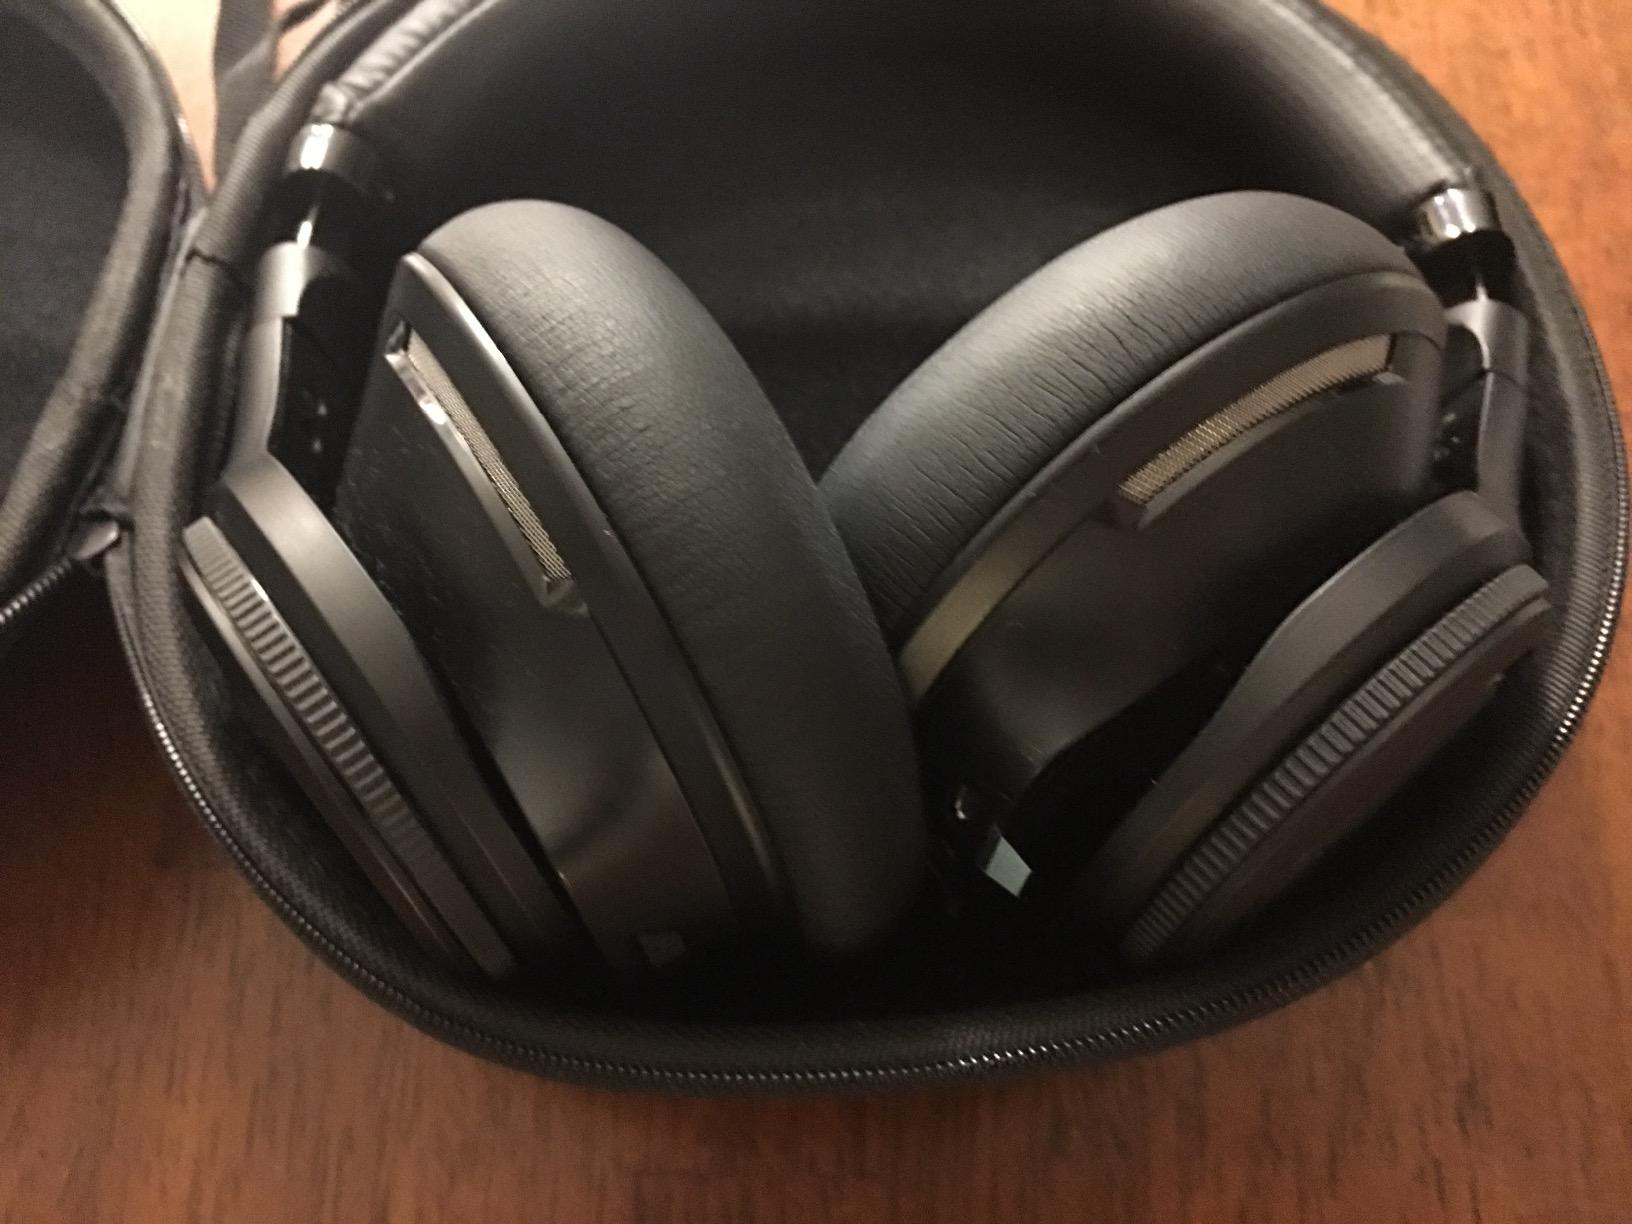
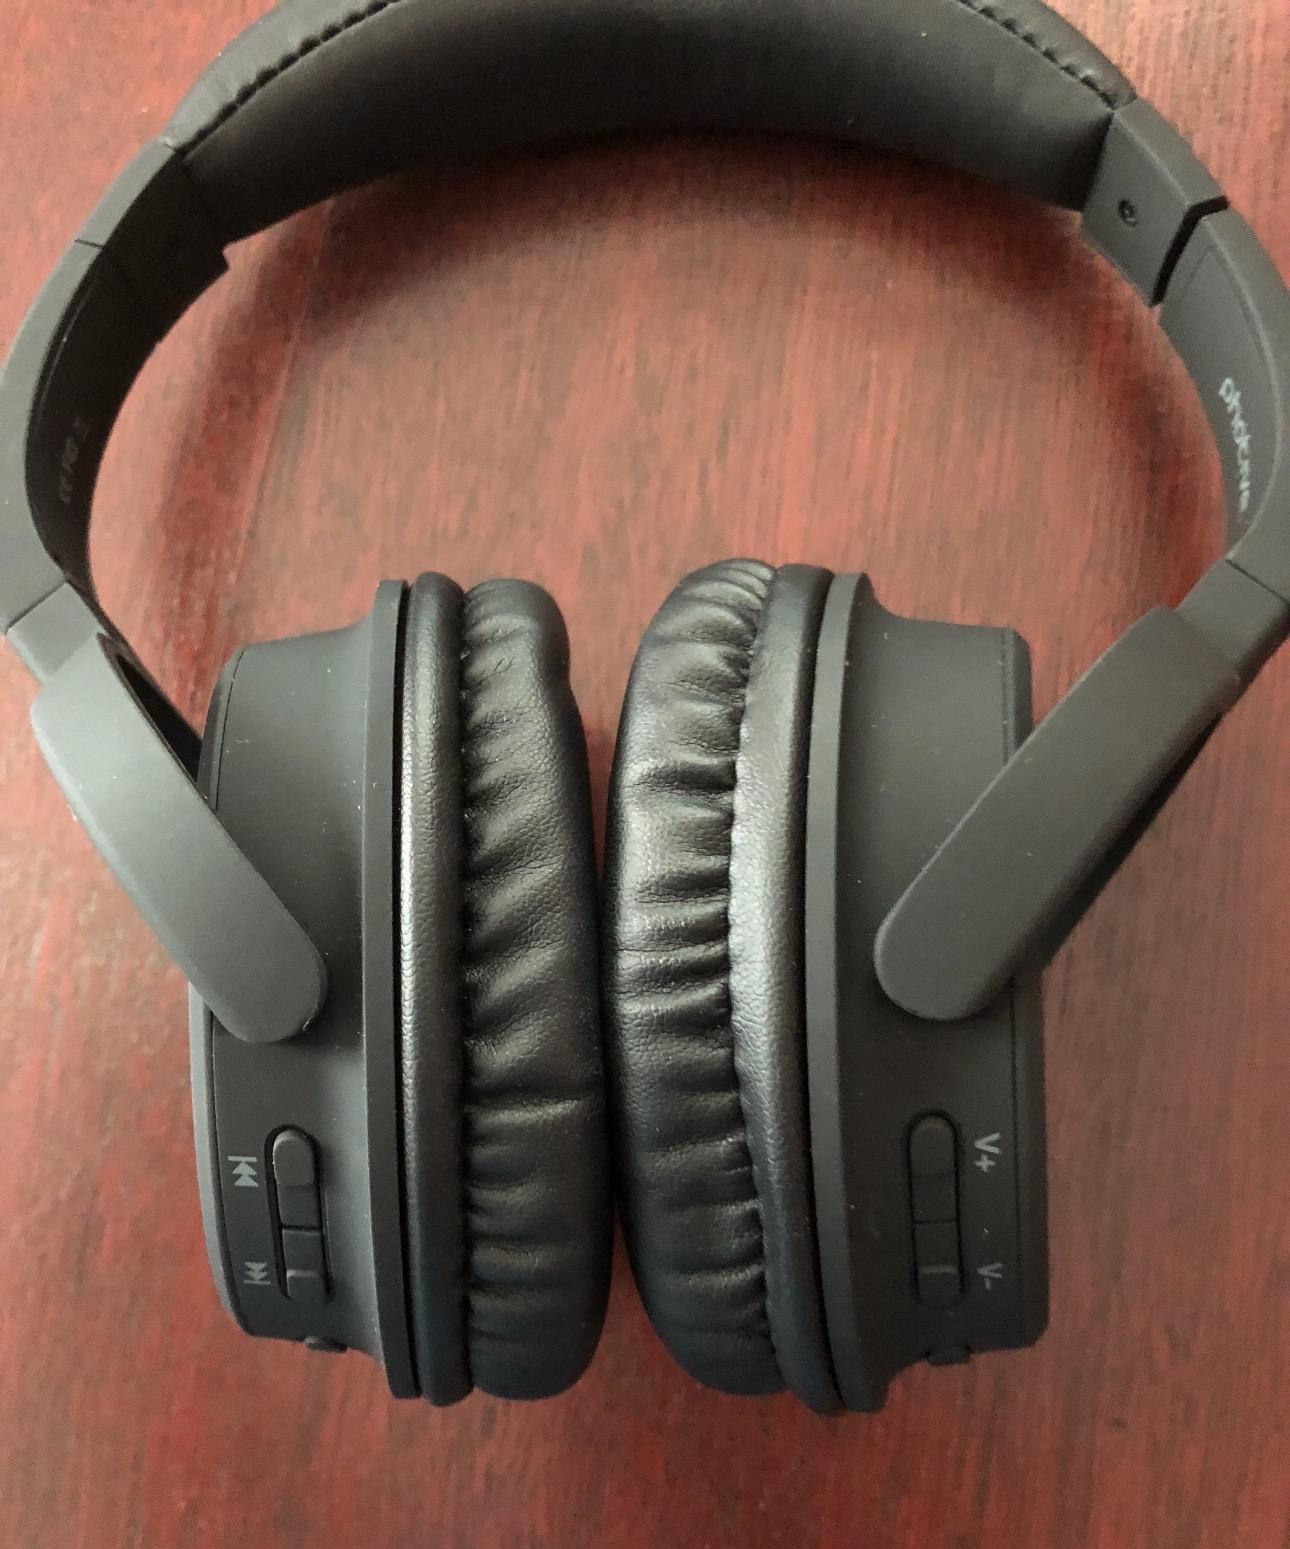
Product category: headphones
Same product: no